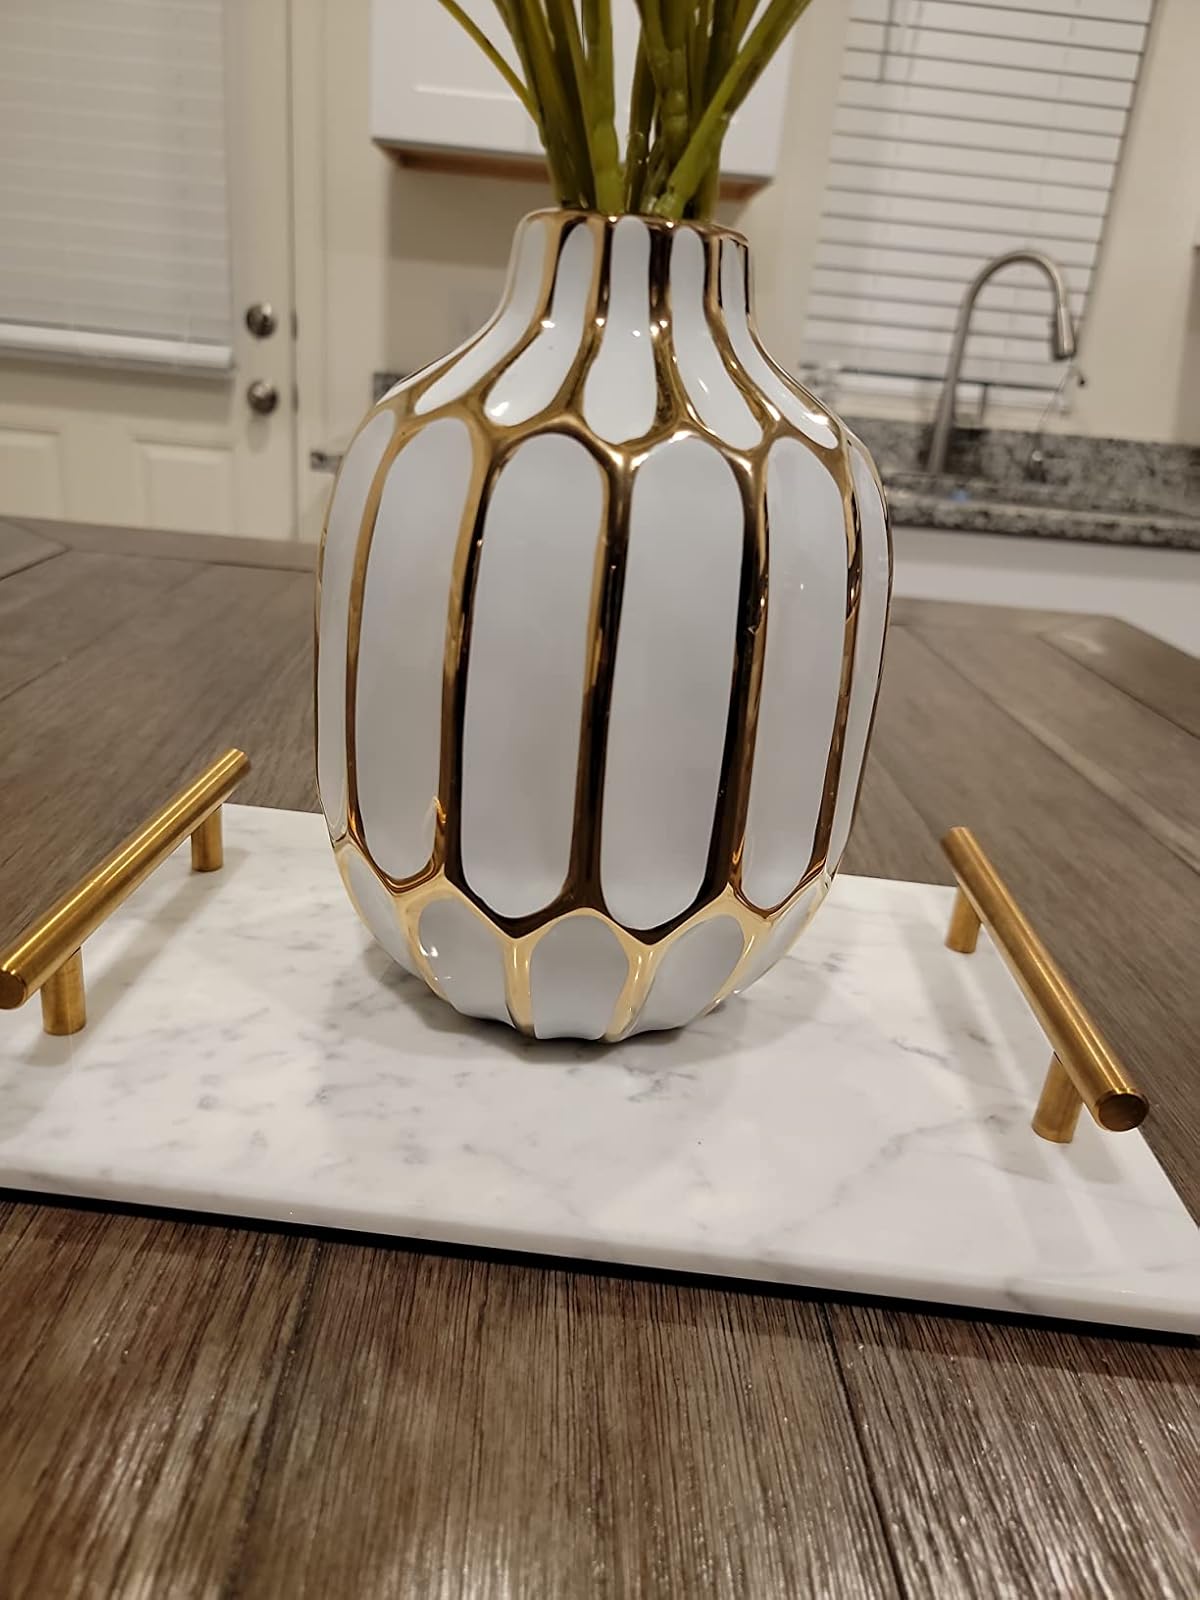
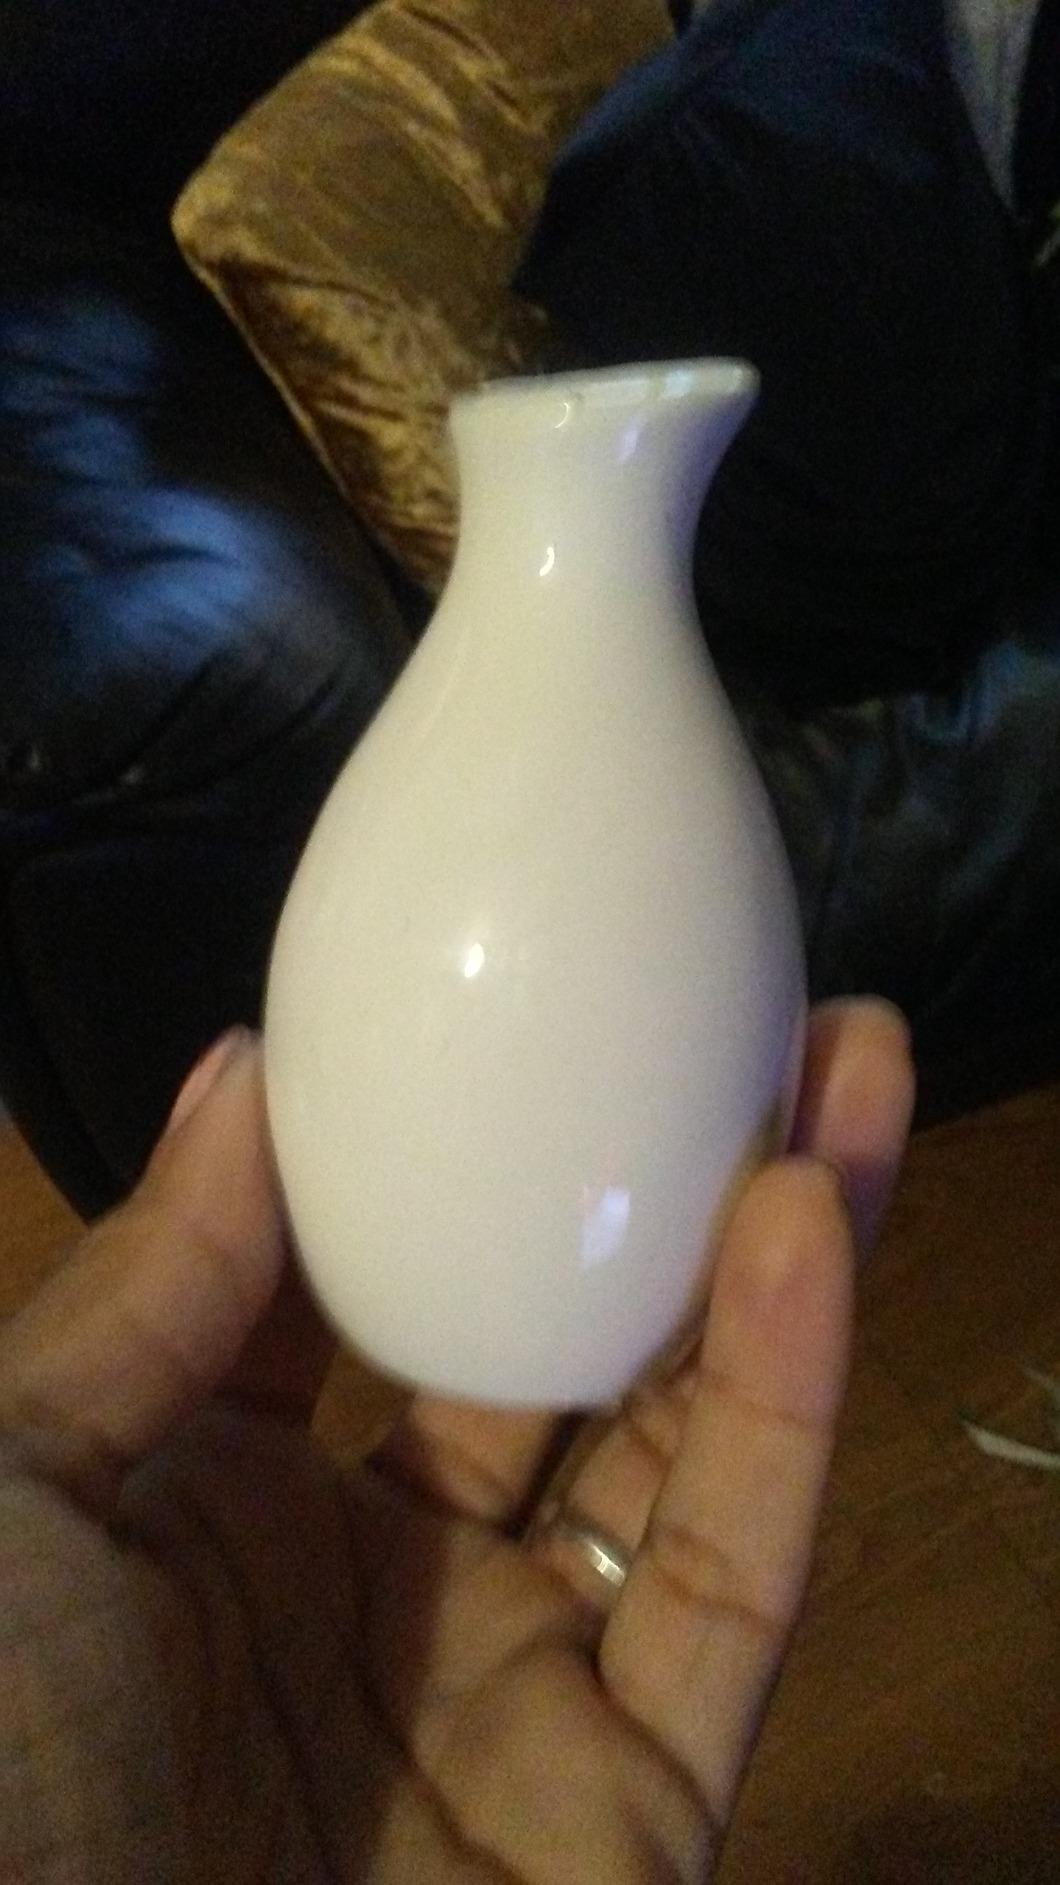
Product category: vase
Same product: no